Web novels in South Korea

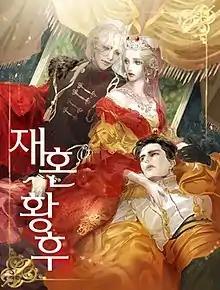
Cover of "The Remarried Empress", written by South Korean author Alphatart

Web novels in South Korea ("web novel; web fiction") have been growing in popularity in the 21st century. Among e-publishing fields, web novels are the core contents that are leading the e-book market. Just as webtoons (online comics) grew in the early 2000s in South Korea, web novels have been growing rapidly since the 2010s.